Arabian Peninsula

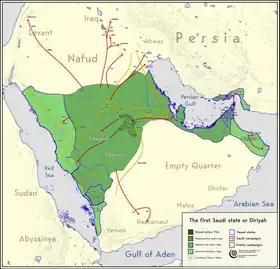
Expansion of the first Saudi State from 1744 to 1814

The seventh century saw the rise of Islam as the peninsula's dominant religion. The Islamic prophet Muhammad was born in Mecca in about 570 and first began preaching in the city in 610, but migrated to Medina in 622. From there he and his companions united the tribes of Arabia under the banner of Islam and created the first Islamic state—a single Arab Muslim religious polity in the Arabian Peninsula.